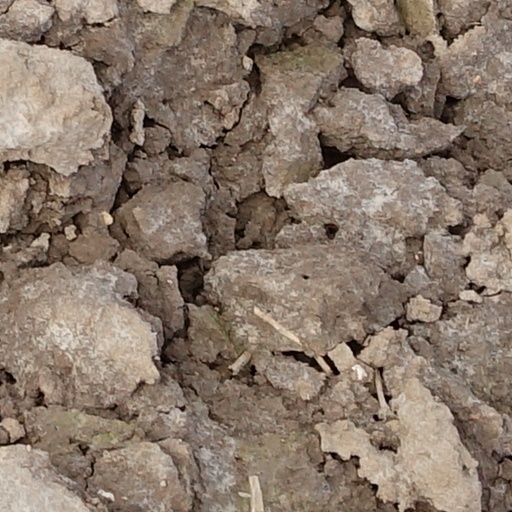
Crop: wheat